Australian women in World War I

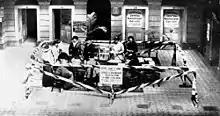
Women's Voluntary Registration Office, situated in the quadrangle of the Brisbane Town Hall, 1915. The office was established by the National Council of Women for the purpose of registering women willing to undertake work in connection with the war.

The Australian Red Cross sent a number of VADs to work in military hospitals. This included a group of 20 professional nurses and a masseuse who were recruited to work in French hospitals. The group were dubbed the "Bluebirds" in reference to the colour of their uniforms specially designed from David Jones, and their service was funded by the Australian Jockey Club. Embarking on HMAT "Kanowna" in July 1916, they travelled to the western front to fill positions that the French Red Cross had been unable to fill due to nursing staff shortages. The nurses were accompanied by Mademoiselle Niau, a tutor tasked with teaching them French. Under contract with the New South Wales division of the Australian Red Cross, the Bluebirds, were closest to the front of any of the Australian Red Cross trained nursing volunteers. Little was published about their achievements in the war until research in the late 2010s. Like other privately funded volunteers in the war, did not receive Australian government recognition such as war gratuity or repatriation benefits on their return.